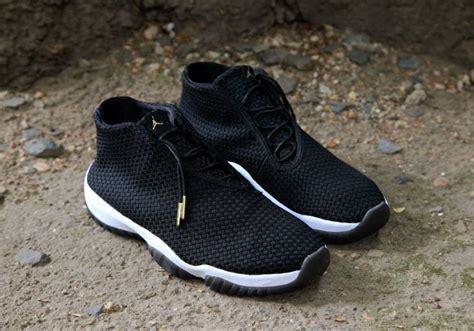
Brand: Jordan
Model: Future